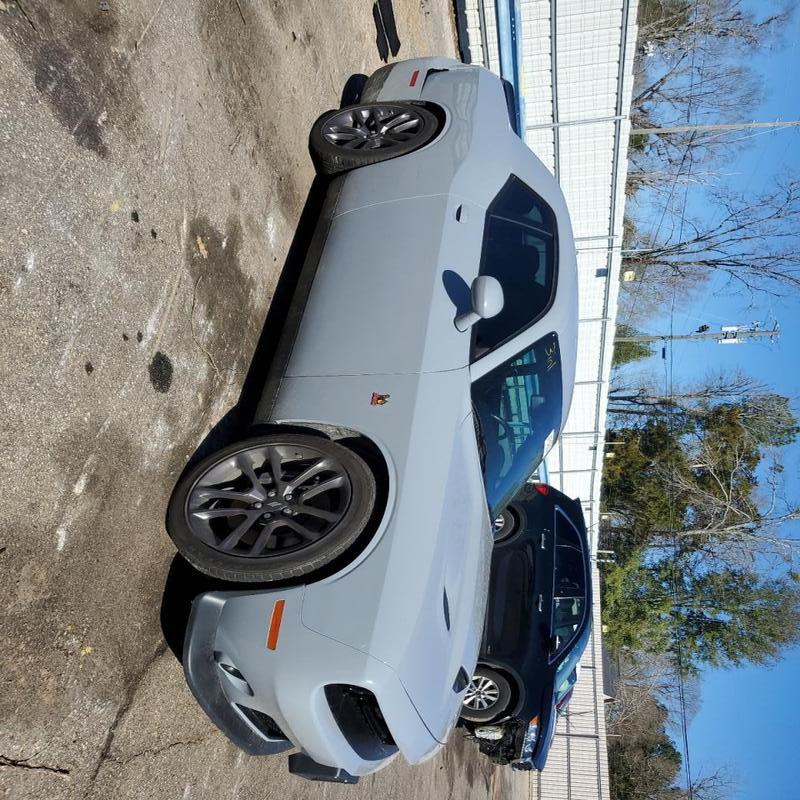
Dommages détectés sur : aile arrière droite, pare-choc arrière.
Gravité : mineur